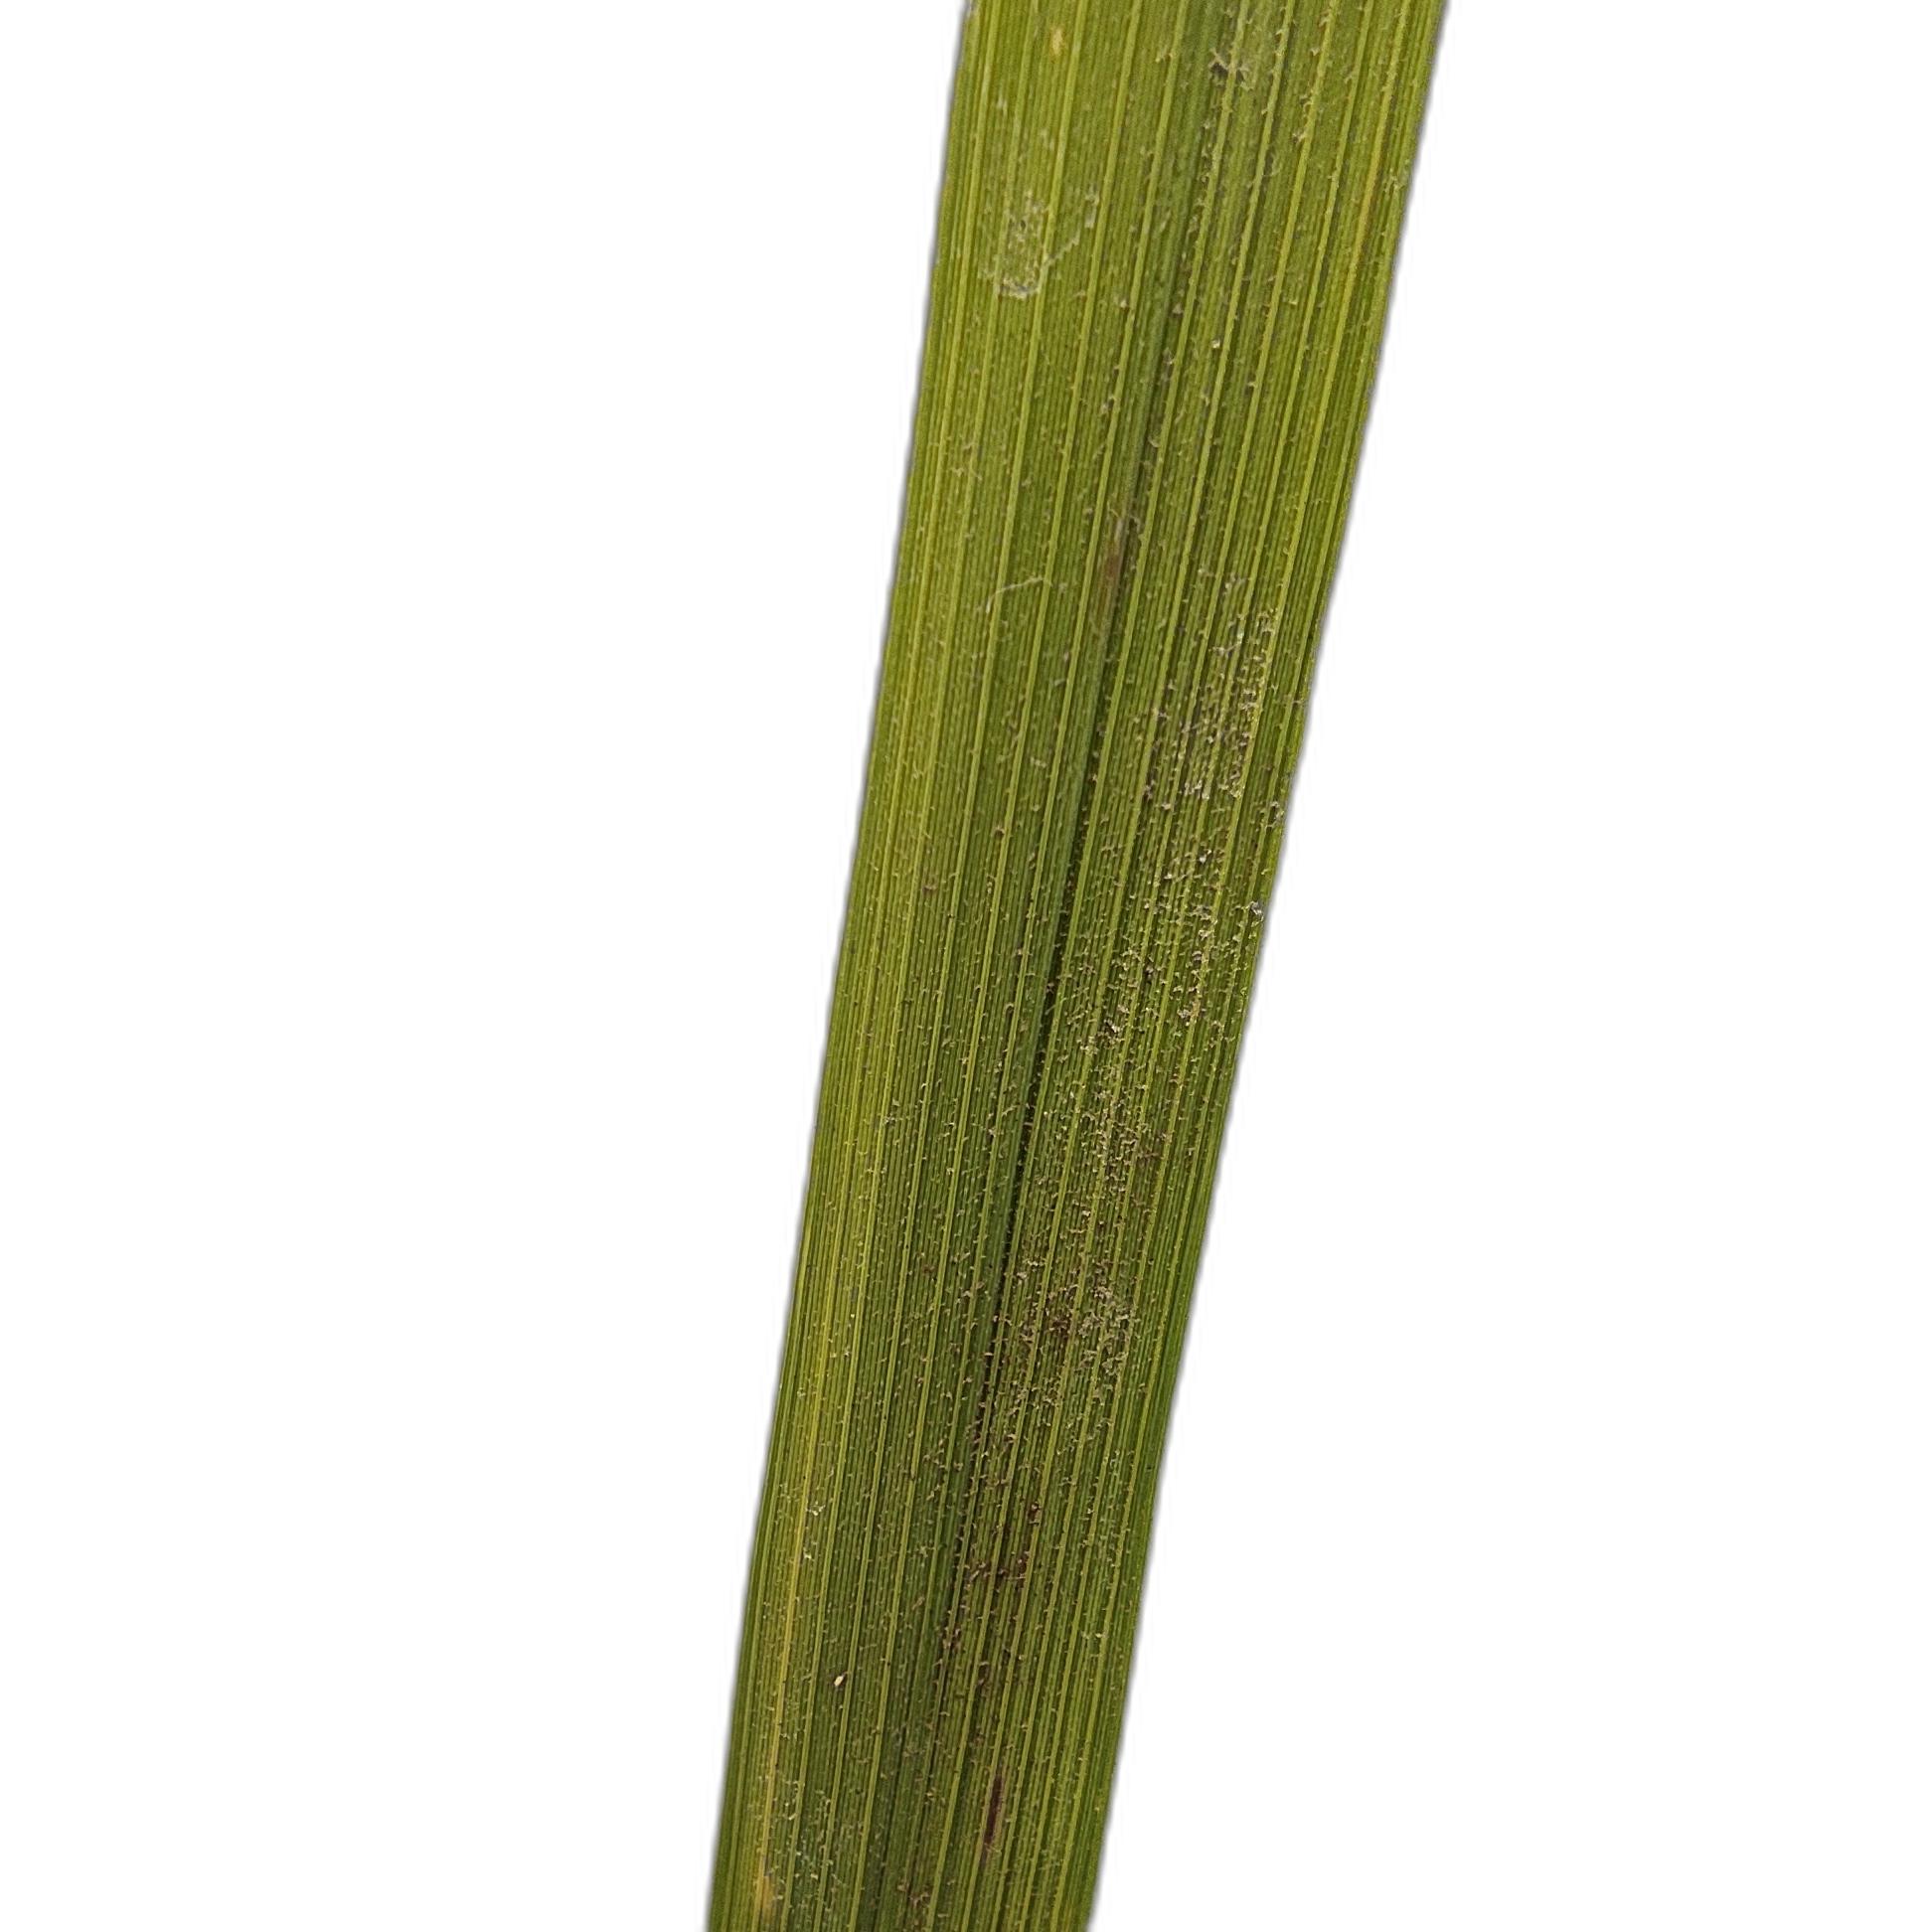
Label: Healthy